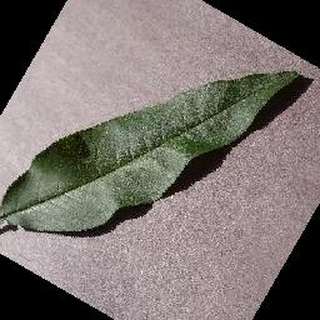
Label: healthy_peach